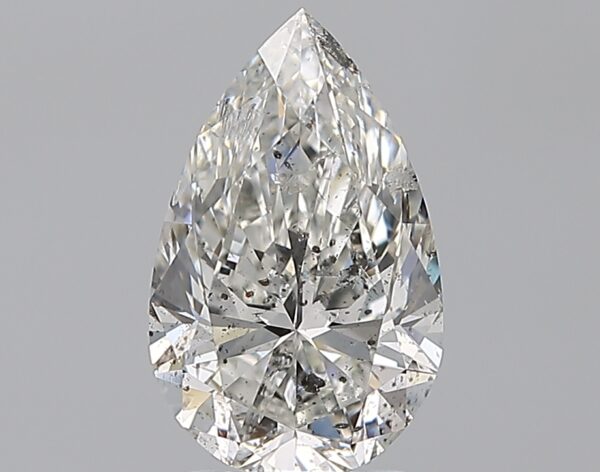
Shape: pear
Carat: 2
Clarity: SI2
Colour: G
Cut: EX
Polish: EX
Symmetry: EX
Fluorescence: VSL
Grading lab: IGI
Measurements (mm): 11.05 x 6.88 x 4.32